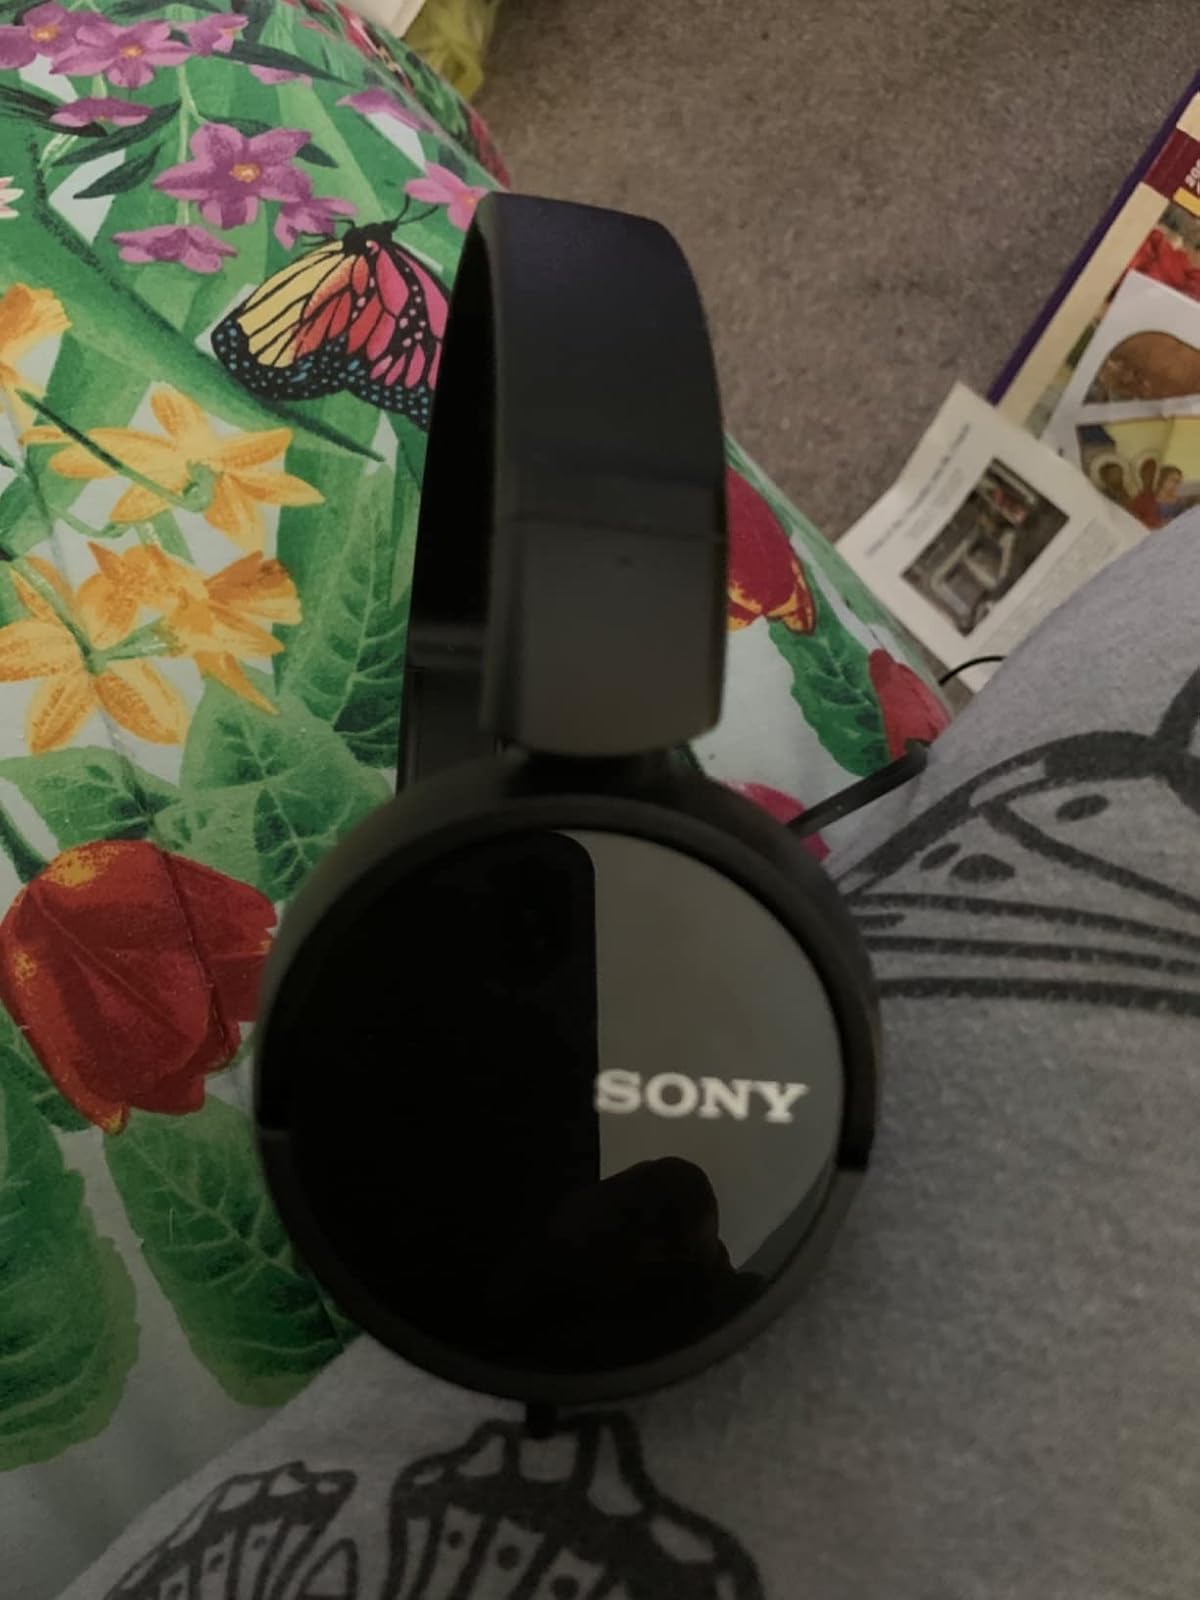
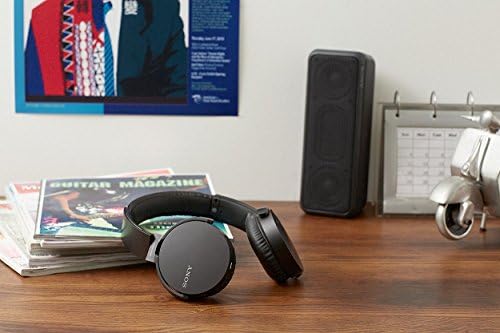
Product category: headphones
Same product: no